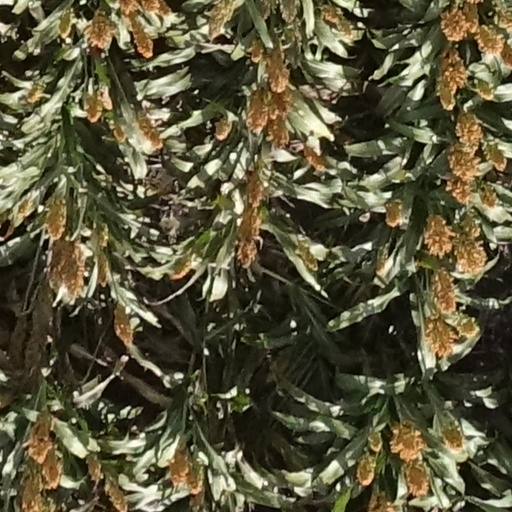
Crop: sorghum